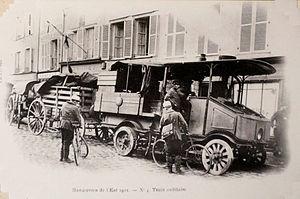
lors des Grandes maoeuvrves de l'est de 1901. BM Reims cote CPA t4. Publication de 1901 en cartes postales.
Le plan XVII est un plan militaire de l'Armée française préparé en 1913, applicable à partir du 15 avril 1914 et mis en œuvre le 2 août de la même année, au déclenchement de la Première Guerre mondiale. Il doit son nom au fait d'être le 17ᵉ depuis la fin de la guerre franco-allemande de 1870.
Les grandes manœuvres de l'Est de 1901 désignent d'importants exercices militaires menés par une partie de l'armée française, dans l'Est de la France, durant le début de l'automne 1901.